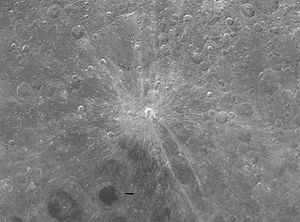
Giordano Bruno (månekrater)
Giordano Bruno er et lille nedslagskrater på Månen. Det befinder sig på Månens bagside, lige bag dens nordøstlige rand og er opkaldt efter den italienske astronom Giordano Bruno. Det bringes lejlighedsvis inden for synsvidde fra Jorden på grund af gunstig libration, men krateret ses da fra siden, så mange detaljer ikke kan observeres.